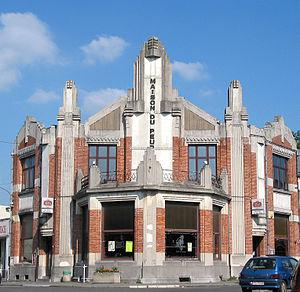
Dour (Belgique), la maison du peuple.
26 mai : élections législatives.
Cette page regroupe l'ensemble du patrimoine immobilier classé de la ville belge de Dour.
Le Borinage est une région belge située en Région wallonne dans la province de Hainaut, à l'ouest et au sud-ouest de la ville de Mons, à l'extrémité ouest du sillon Sambre-et-Meuse. C'est un ancien site minier de grande importance au XIXᵉ siècle et au début du XXᵉ siècle. L'exploitation de charbonnages de taille considérable fit du Borinage un des berceaux de la révolution industrielle après l'Angleterre et une des régions les plus prospères d'Europe avant un déclin inéluctable qui amena le chômage et la misère. Aujourd'hui, le Borinage est une région économiquement sinistrée.